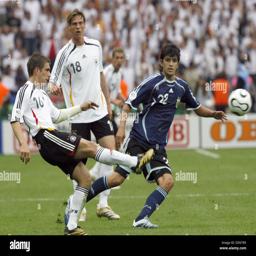
football player passes the ball past baseball player during the quarter